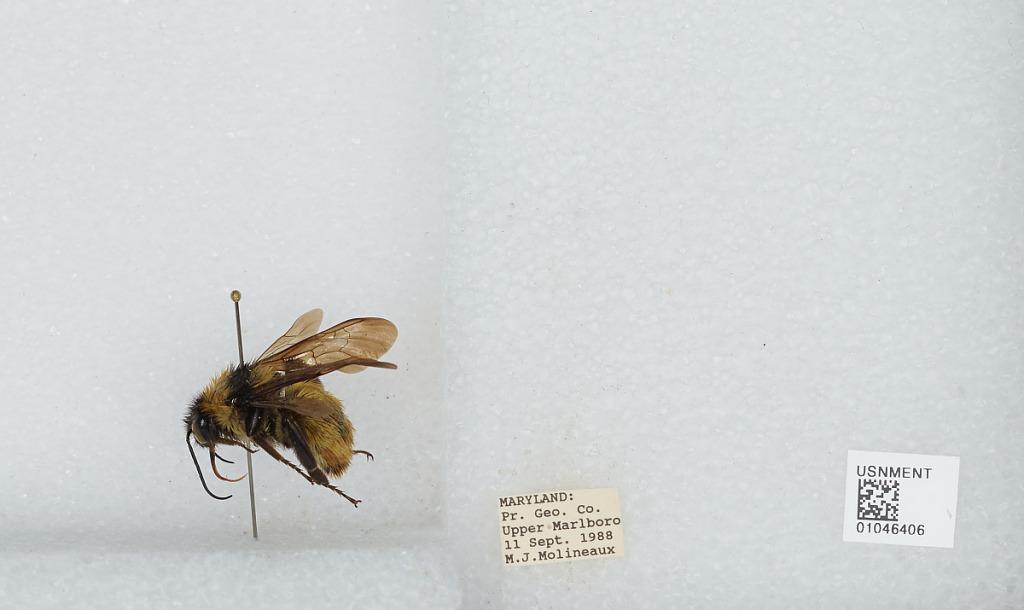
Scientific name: Bombus sp.
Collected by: M. Molineaux
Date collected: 1988-9-11
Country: United States
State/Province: Maryland
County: Prince George's
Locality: Upper Marlboro
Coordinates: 38.8164, -76.7533